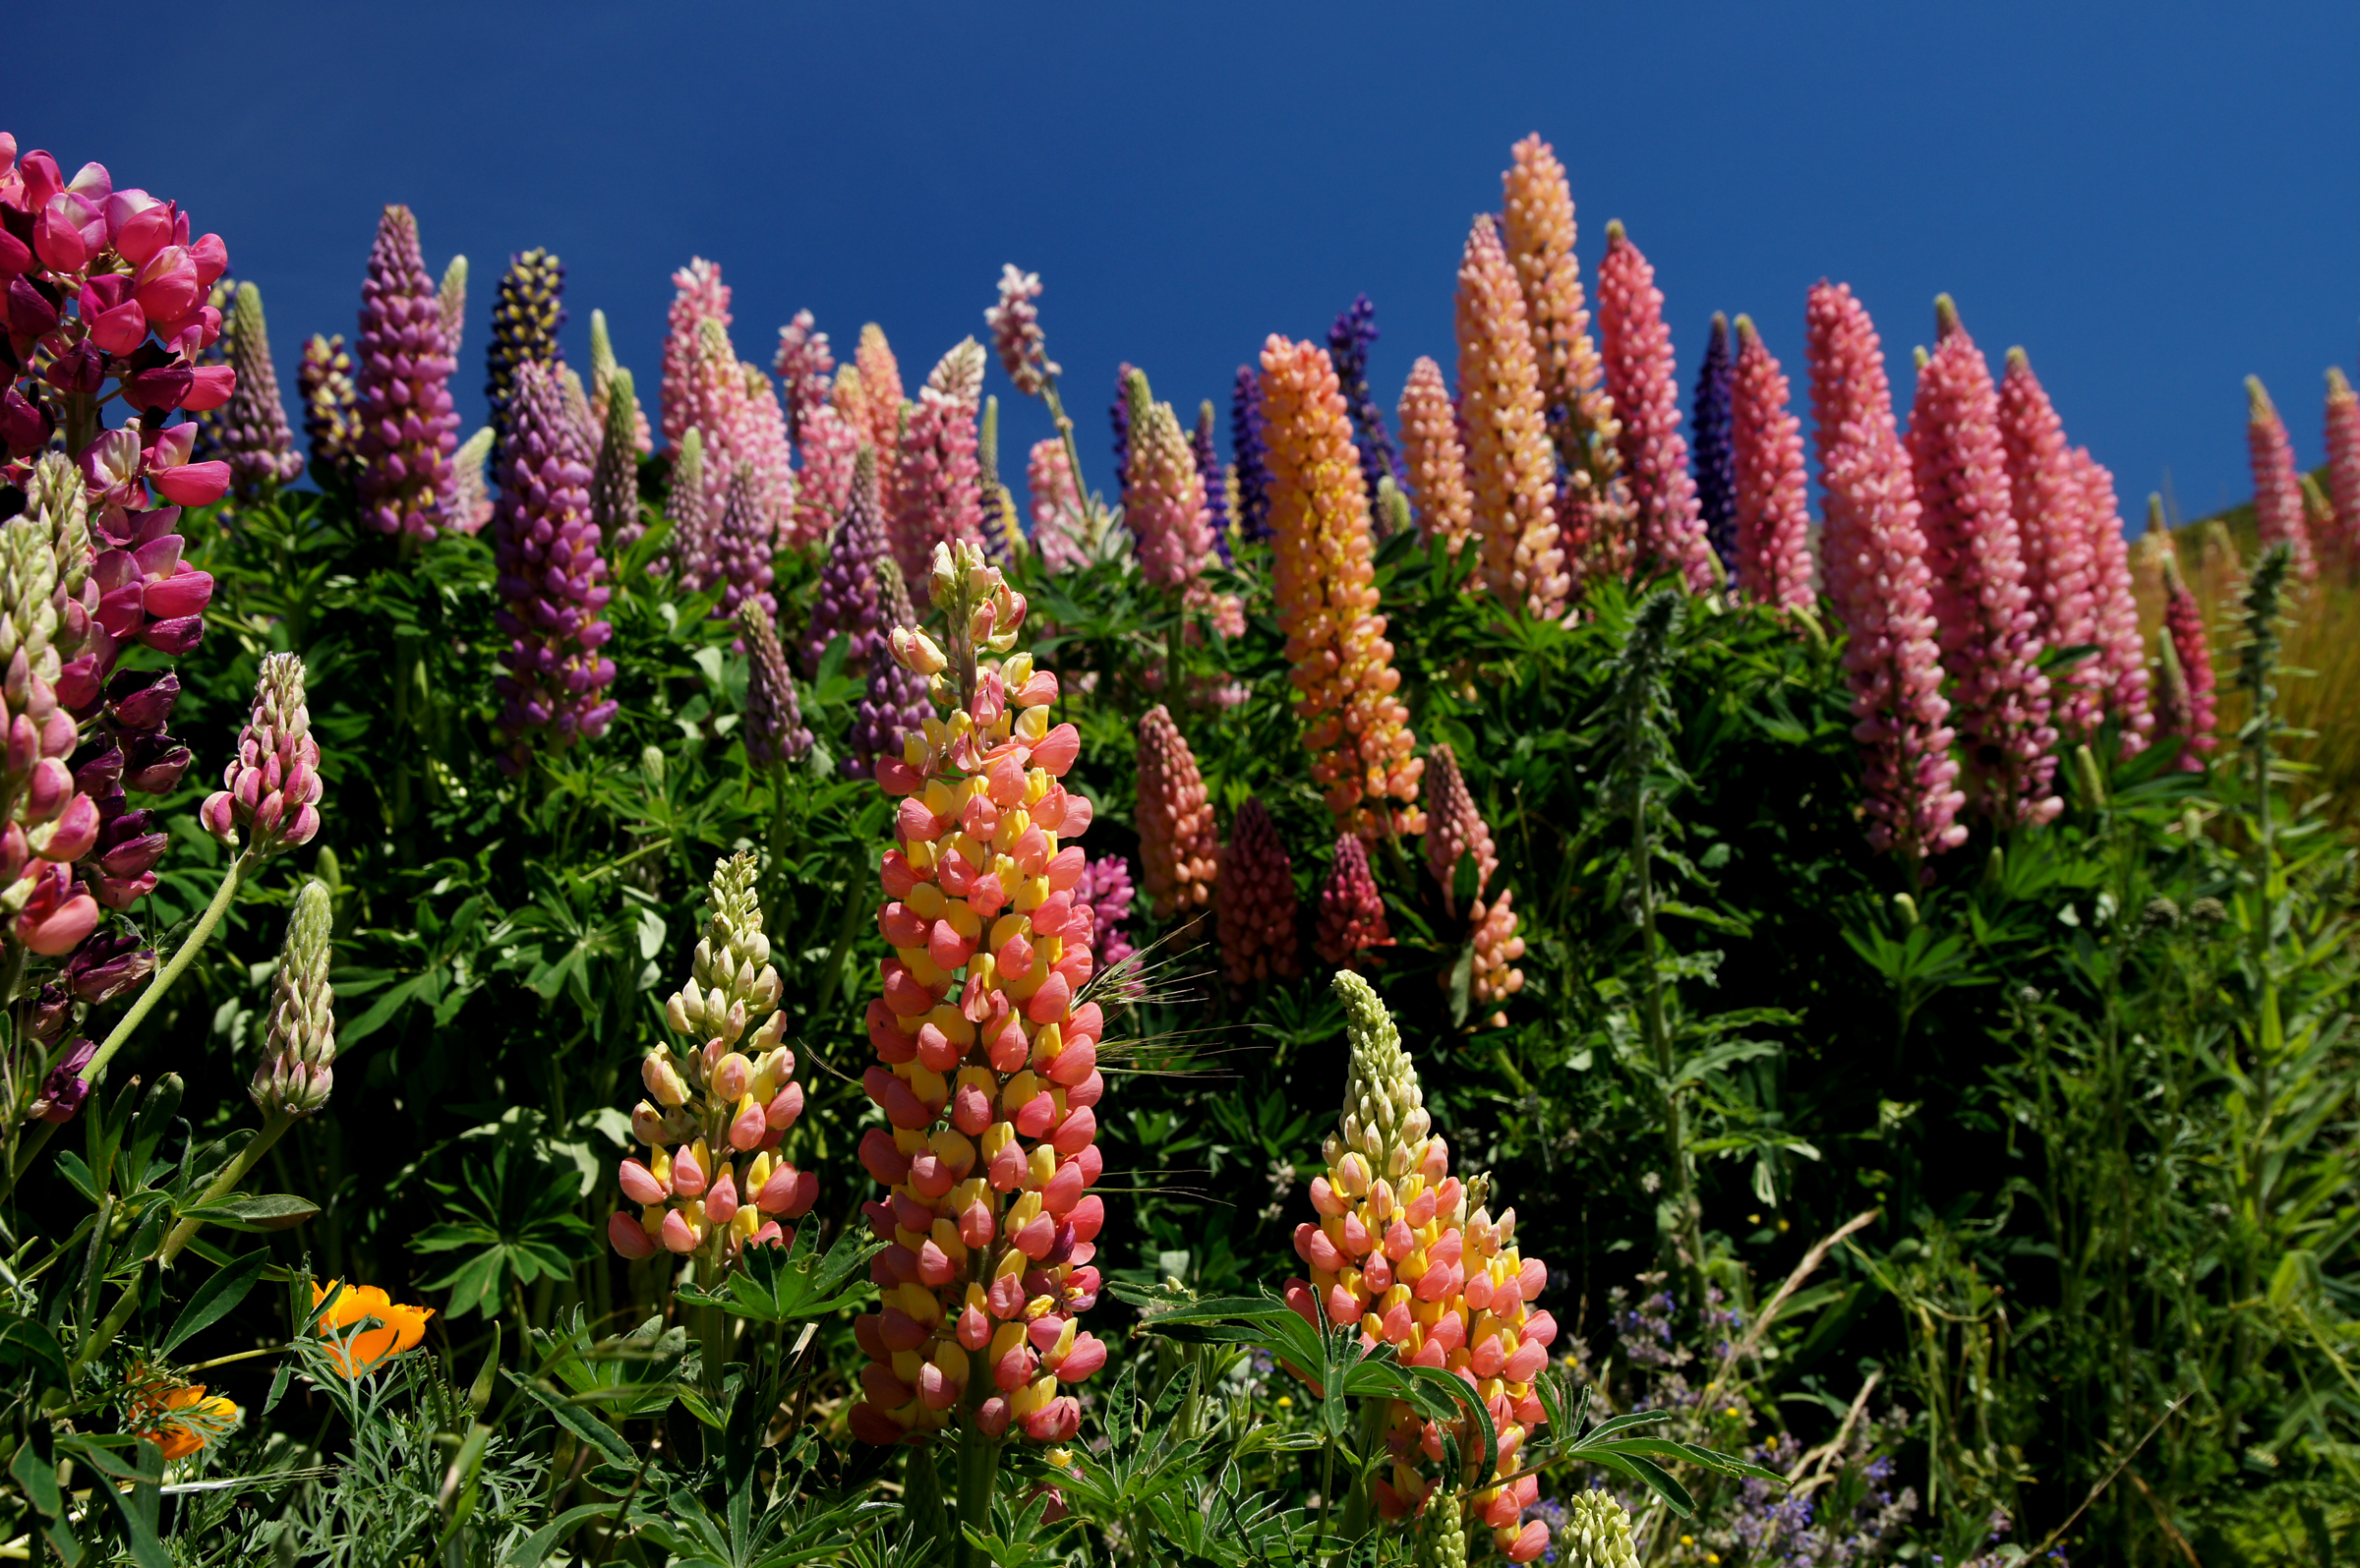
plant, flower, botany, flora, wildflower, flowers, publicdomain, shrub, pinkflowers, russelllupins, lupinuspolyphyllus, roadsideflowers, colourfulflowers, digitalis, lupin, flowering plant, torch lily, land plant, foxtail lily